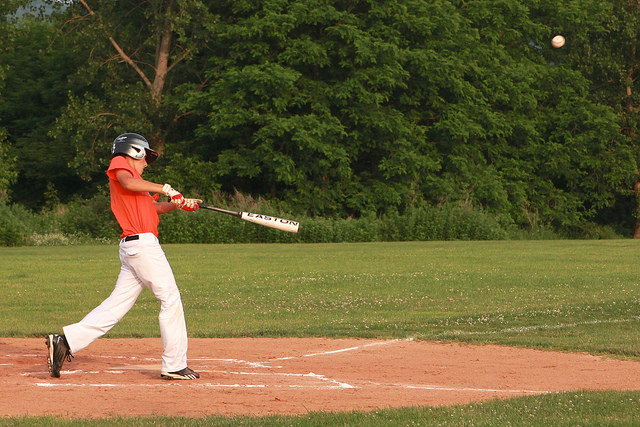
một người đàn ông đang cầm gậy bóng chày và đứng ở trong công viên